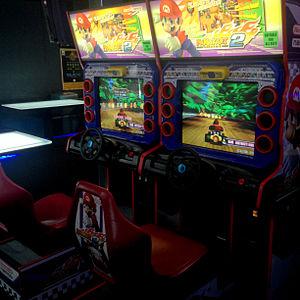
Mario Kart Arcade GP 2 est un jeu vidéo de course sur borne d'arcade, faisant partie de la série Mario Kart. Sortie à la fin de l'année 2007.